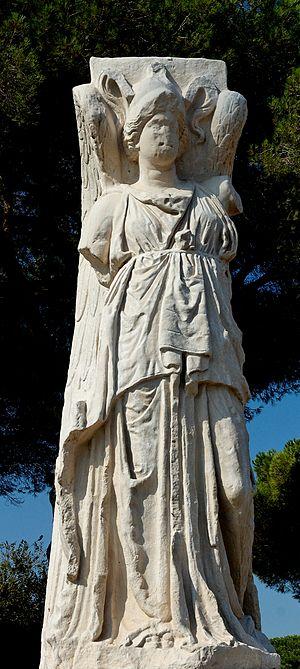
Replica mederne d'une statue d'une déesse ailée, reconnue comme une Minerve victorieuse. Marbre, copie romaine du règne de Domitien ou d'Hadrien d'après un original grec. H. 2.4 m (94 ¼ in.), W. 0.8 m (31 ¼ in.), D. 0.95 m (37 ¼ in.). Provenance